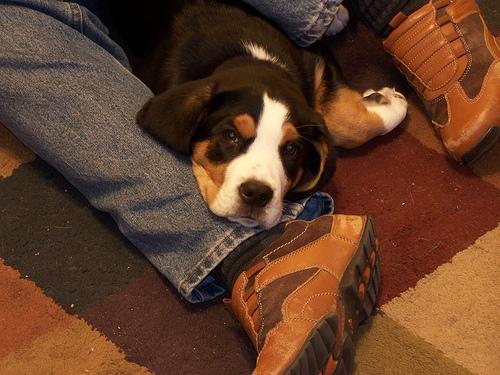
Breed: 237-n000086-Greater_Swiss_Mountain_dog